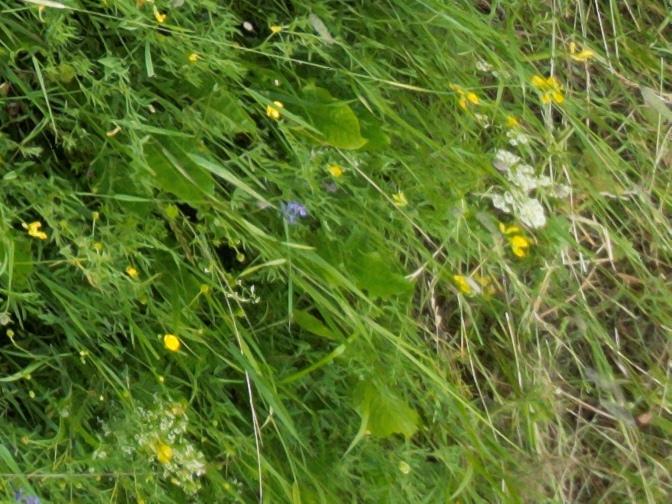
Flowers visible: yarrow flowers